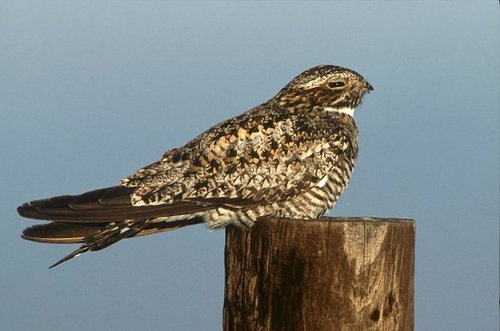
the bird has a small black bill and a black crown.
this is a sandy colored bird with a very small beak.
bird with compact head, larger body covered in camouflage patterned brown, gold and yellow feathers with almost invisible tiny black beak.
this bird has a wooden like pattern of colors all over it's body.
this is a black and white spotted bird with a small black beak.
this brown and beige bird has a small head and a brown tail.
this is a brown and white speckled bird with a darker brown tail.
this bird has brown and cream colored speckles throughout its entire body.
this brown and white bird has a tan eyering with a very short bill and a head that is much smaller than it's body.
this bird has brown and tan chest and wings with dark brown primary wing feathers and its throat is white.
Species: Nighthawk